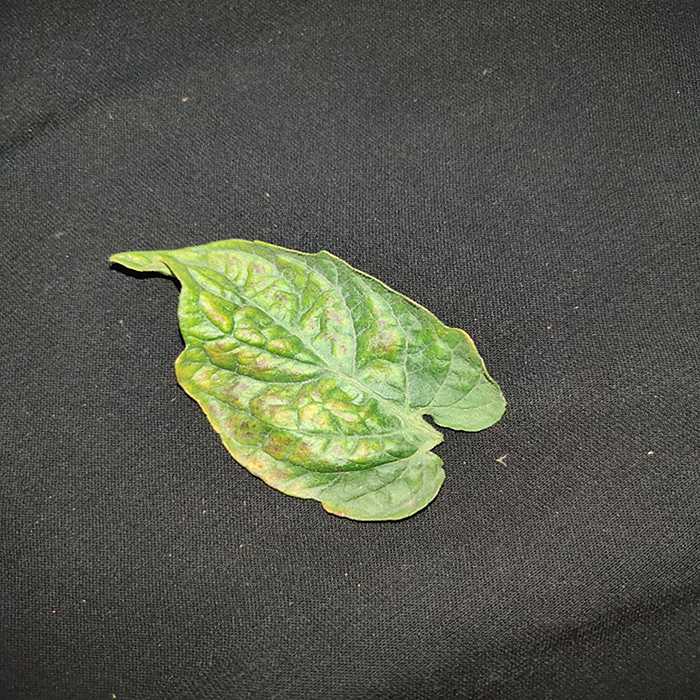
Plant: Tomato
Label: Tomato spotted wilt